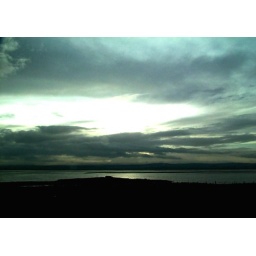
Early evening sky looking over the mainland from St. Cuthberts beach Holy island.